An Officer and a Spy

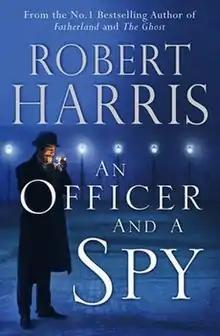
First edition (UK)

An Officer and a Spy is a 2013 historical fiction thriller by the English writer and journalist Robert Harris. It tells the true story of the French officer Georges Picquart from 1896 to 1906, as he struggles to expose the truth about the doctored evidence that sent Alfred Dreyfus to Devil's Island.